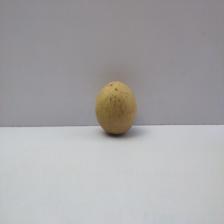
Size: Medium